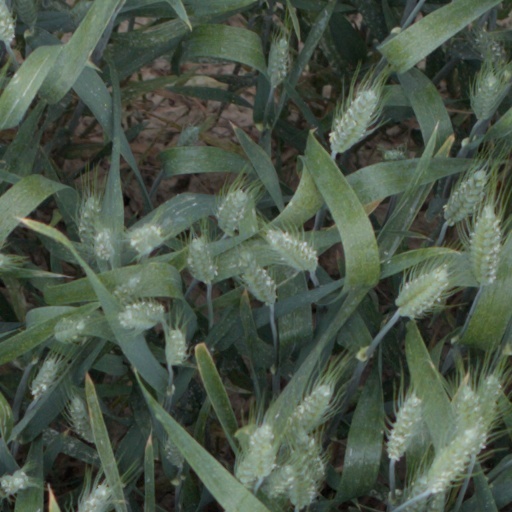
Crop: wheat